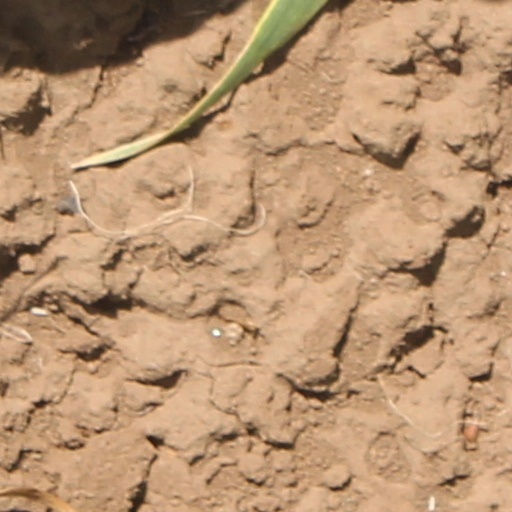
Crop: wheat